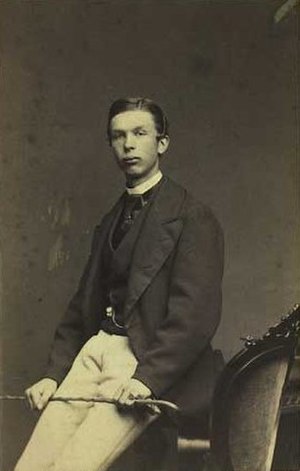
Gerner Wolff-Sneedorff
Foto: Hansen, Schou & Weller
Gerner Wolff-Sneedorff var en dansk godsejer, hofjægermester og kammerjunker, bror til H.C.T. Wolff-Sneedorff og far til Knud Wolff-Sneedorff.